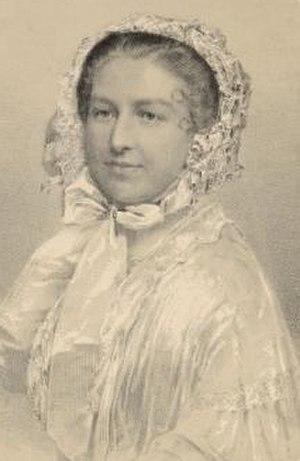
Louisa Bodda-Pyne est une soprano anglaise et directrice de compagnie. Louisa Pyne est la directrice, avec le ténor William Harrison, de la compagnie Pyne & Harrison qui effectue des tournées dans les Amériques dans les années 1850.